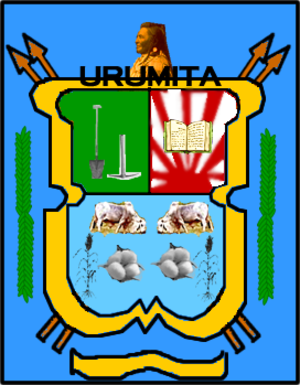
Urumita est une municipalité située dans le département de La Guajira, en Colombie.